United States Marine Corps

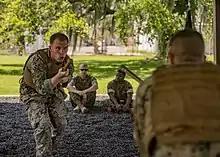
Marines training in martial arts

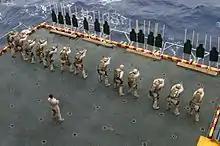
Marines firing MEU(SOC) pistols while garrisoned aboard a ship

Women have served in the United States Marine Corps since 1918. The first woman to have enlisted was Opha May Johnson (1878–1955). In January 2017, three women joined an infantry battalion at Camp Lejeune. Women had not served as infantry marines prior to this. In 2017, the Marines released a recruitment advertisement that focused on women for the first time. , female Marines make up 7.8% of the personnel.